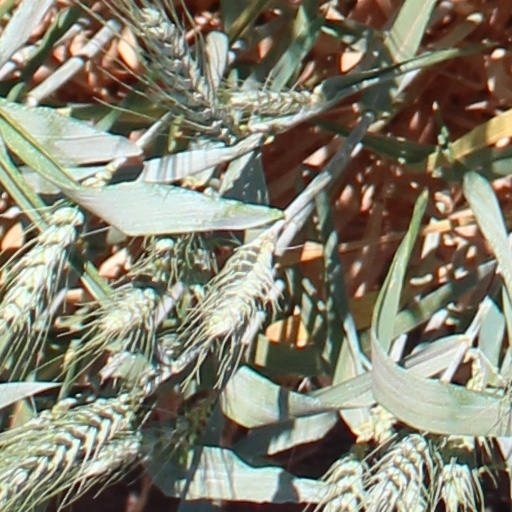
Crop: wheat